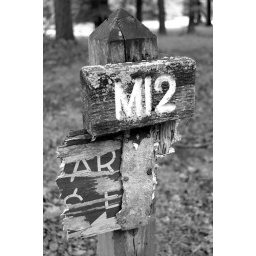
Mile 12 sign broken and chewed up...looked cool in black and white